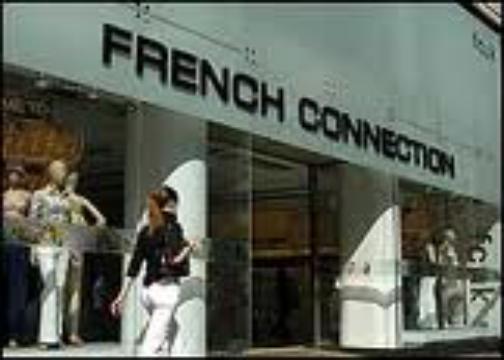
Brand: French Connection
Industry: Clothes